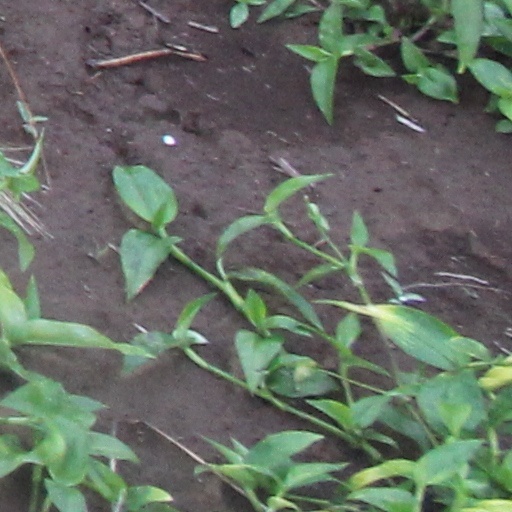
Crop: wheat